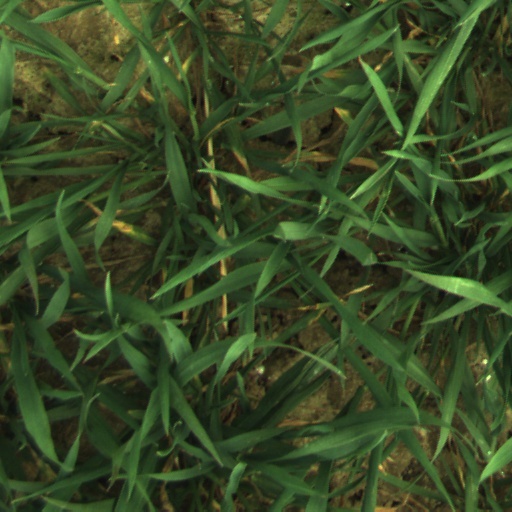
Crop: wheat